Answer in natural language. Considering the relative positions, where is Doorway (marked A) with respect to walnut wood open shelving unit (marked B)? Choose between the following options: left or right
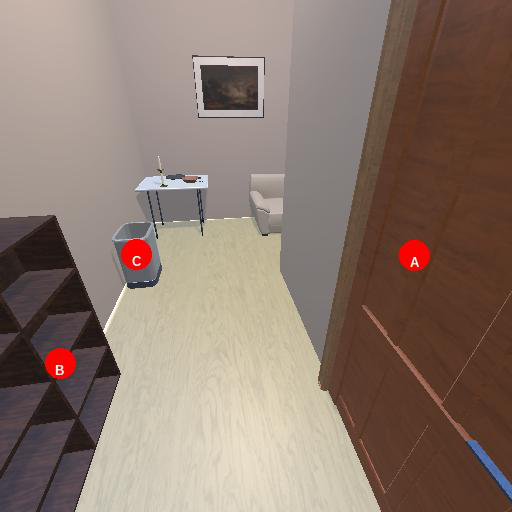
<answer>right</answer>